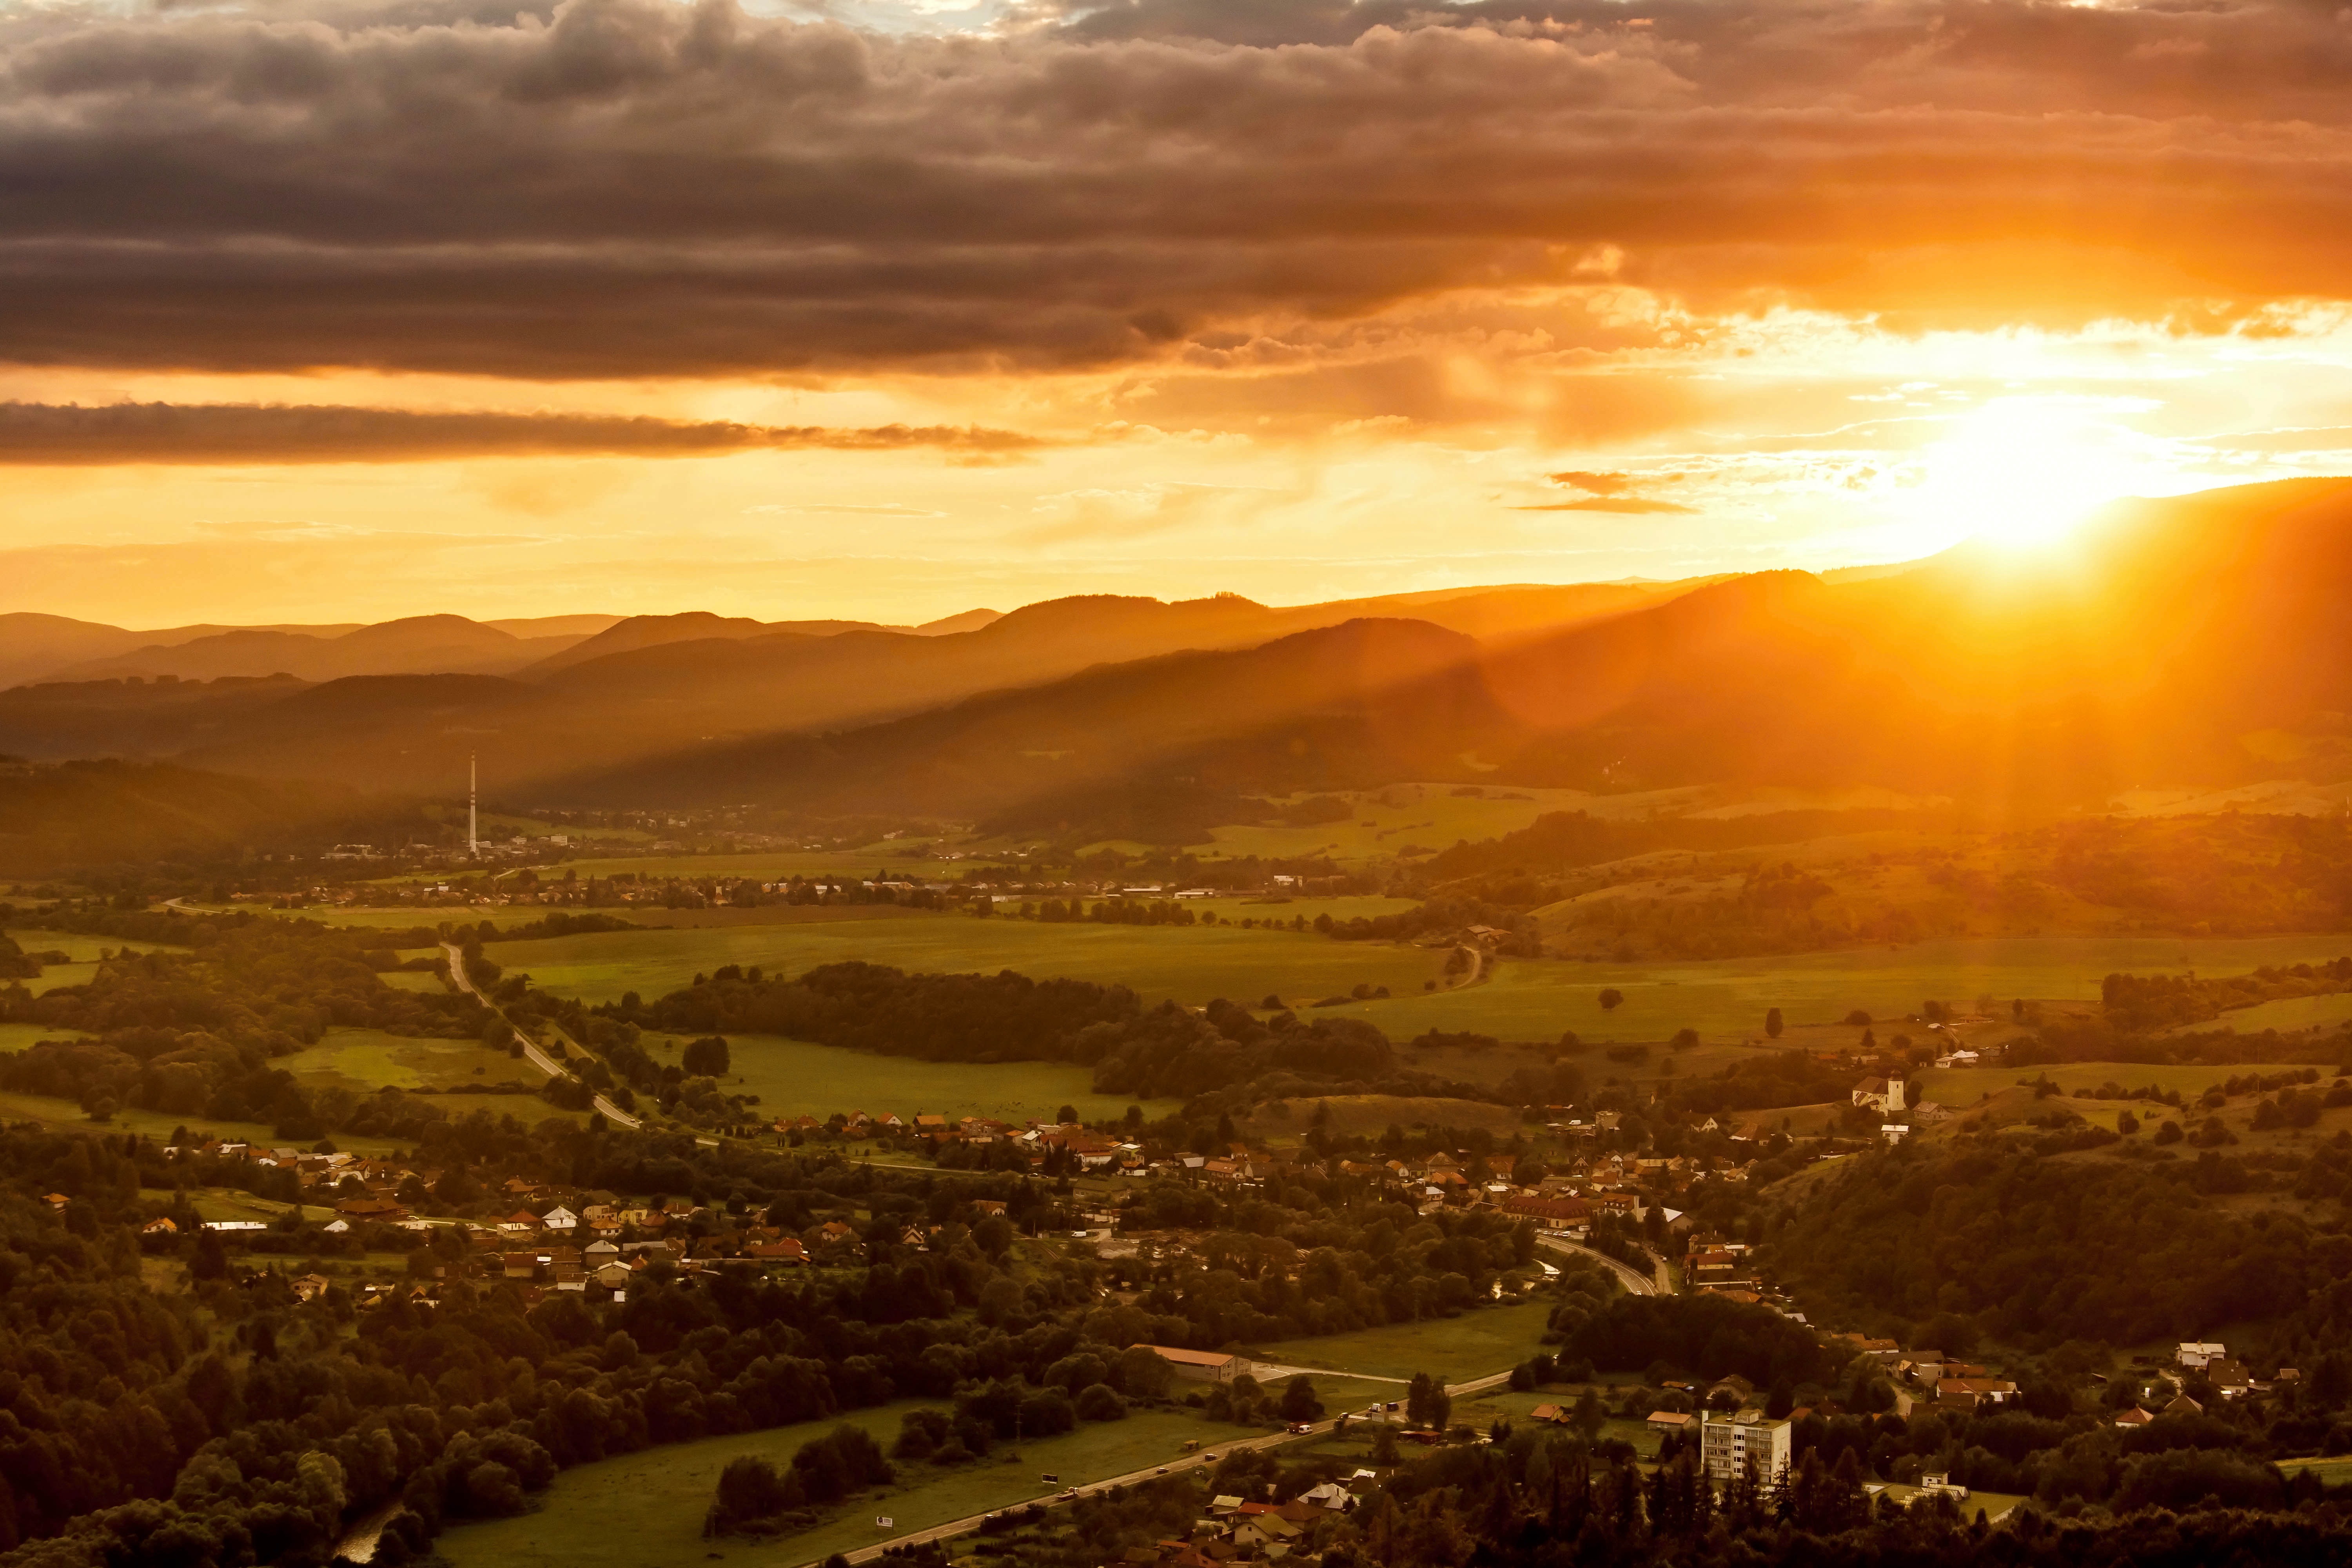
landscape, nature, horizon, mountain, cloud, sky, sun, sunrise, sunset, sunlight, morning, hill, dawn, valley, panorama, dusk, evening, plain, west, plateau, afterglow, atmospheric phenomenon, mountainous landforms